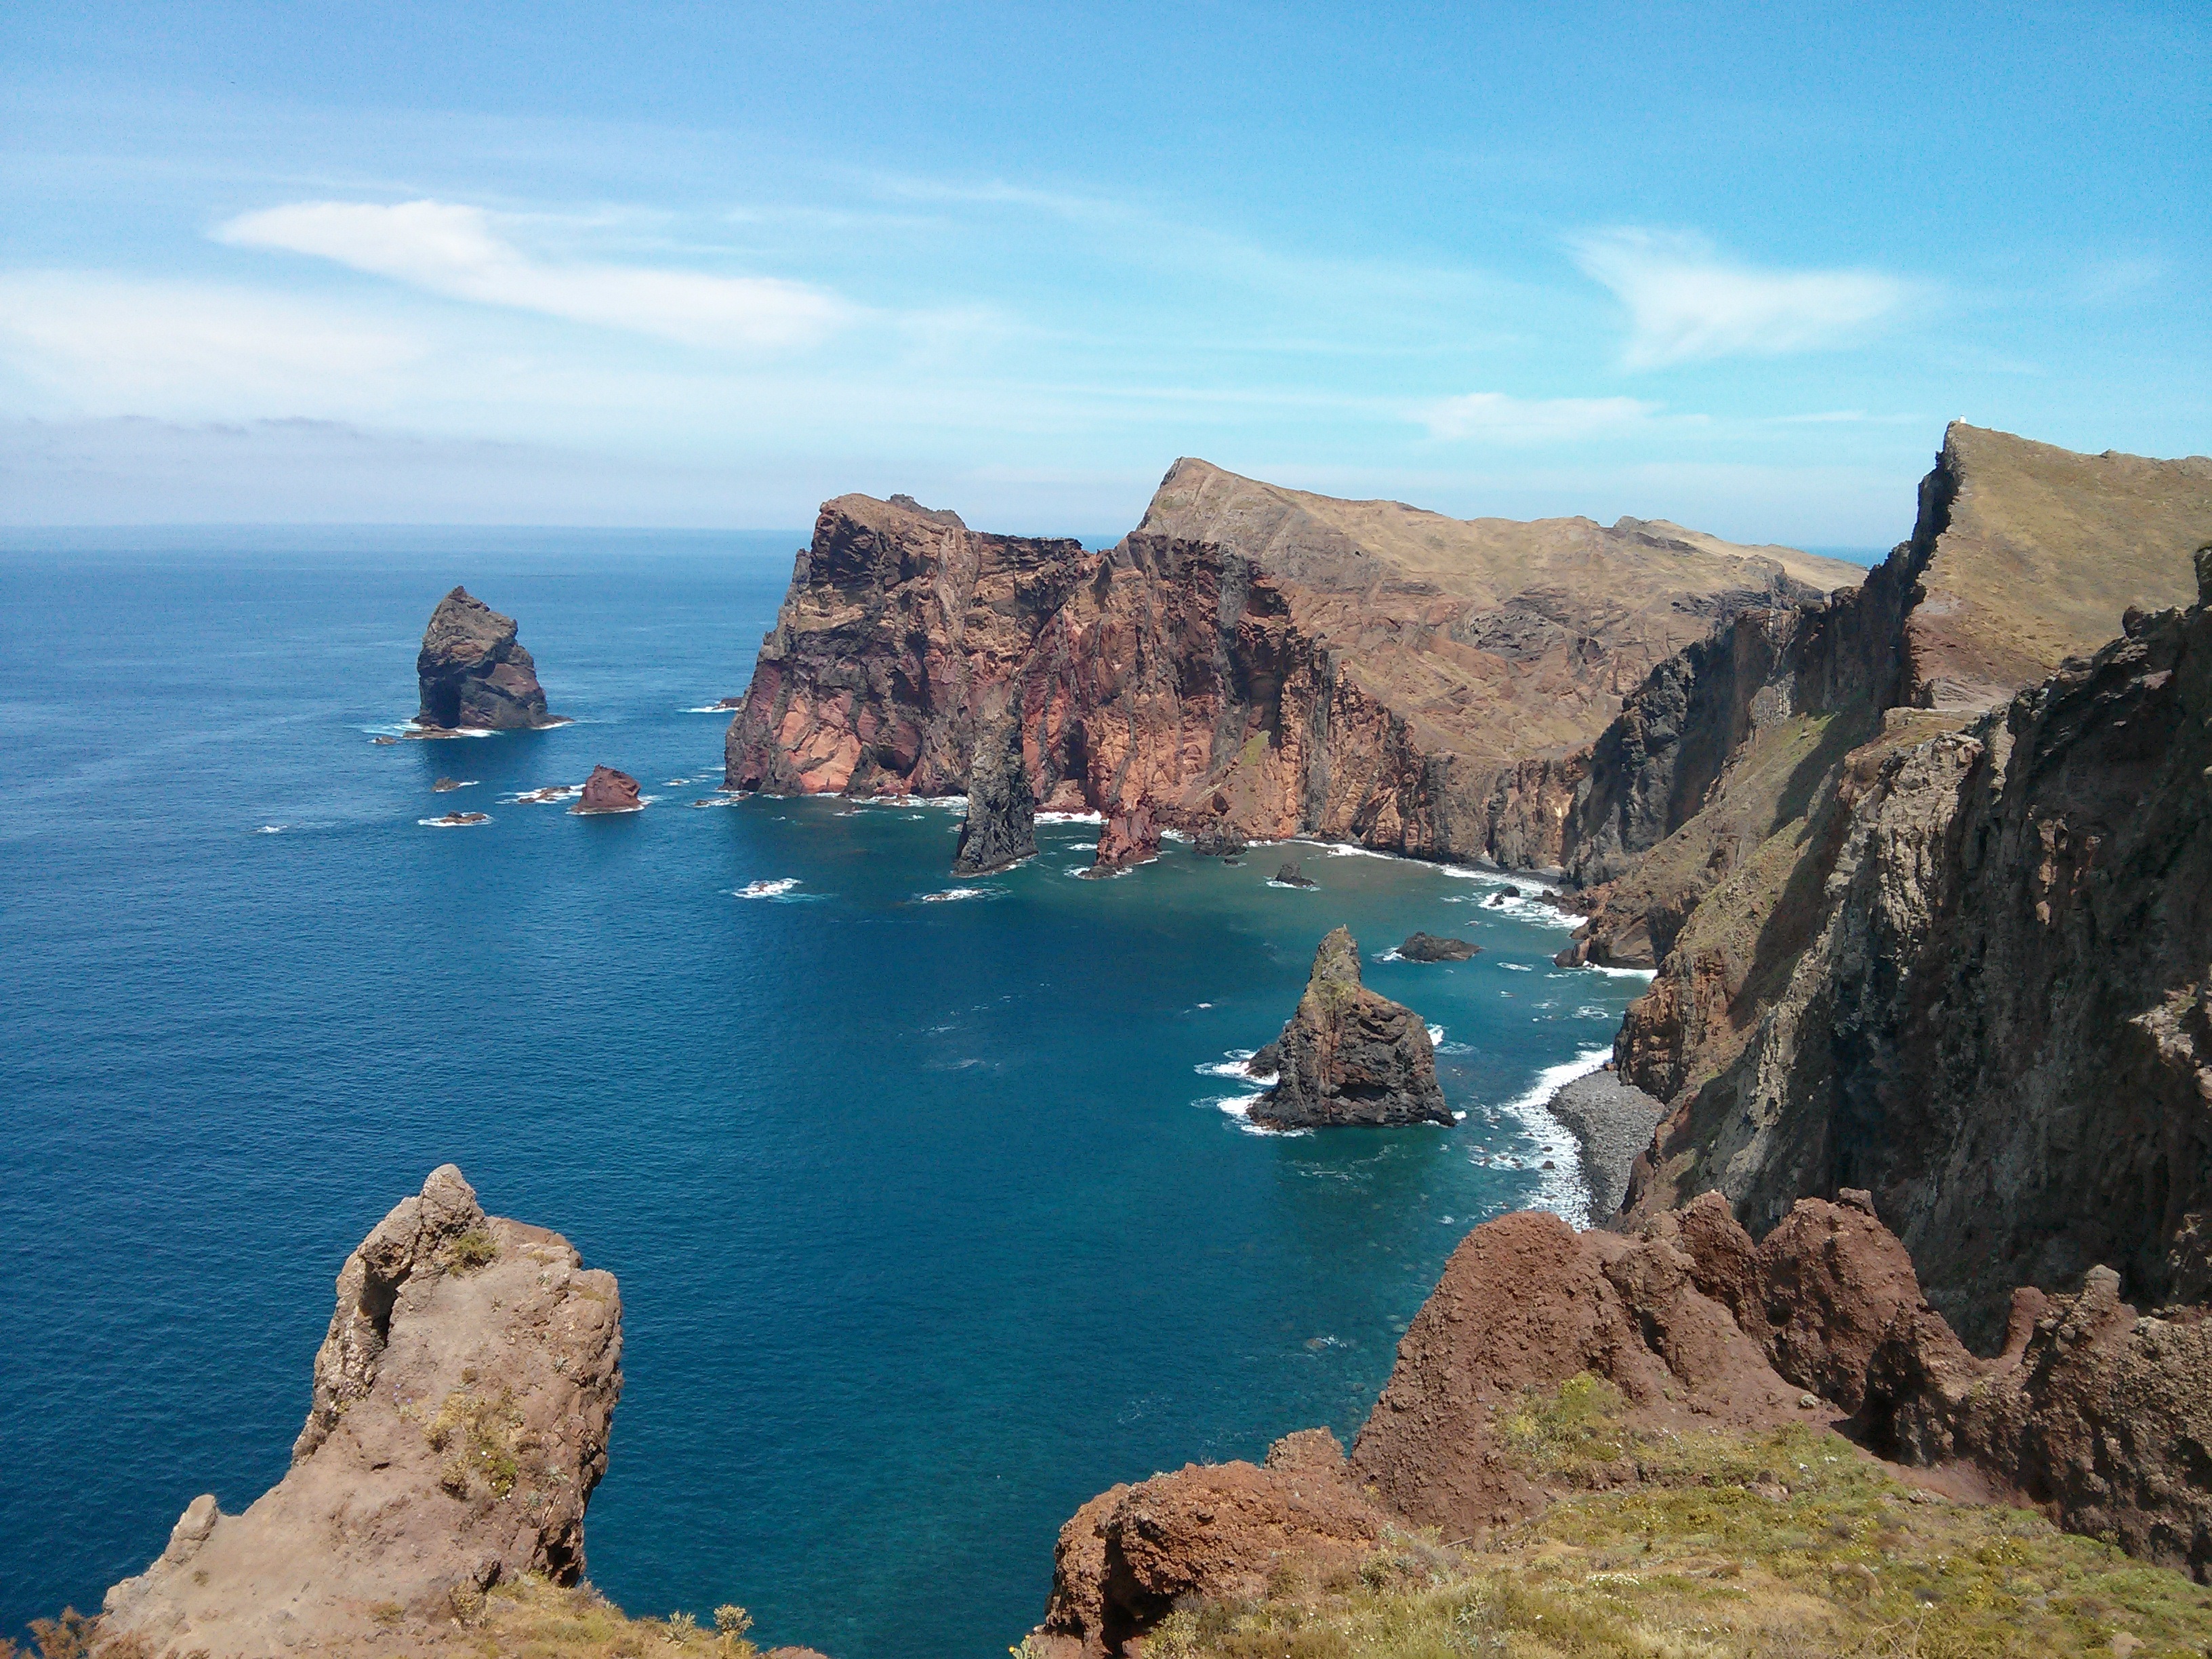
beach, landscape, sea, coast, rock, ocean, shore, vacation, coastline, formation, cliff, cove, bay, stack, terrain, body of water, jagged, cape, islet, landform, geographical feature